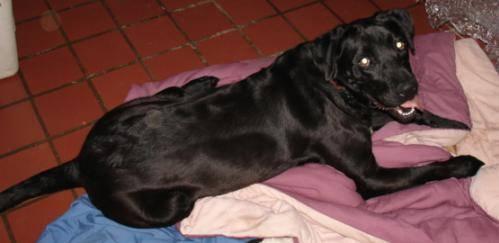
dog